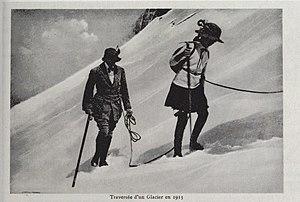
Traversée d'un glacier par Gabrielle Vallot et Madeleine Vallot
Gabrielle Vallot est une spéléologue française, épouse du scientifique et alpiniste Joseph Vallot et ayant gravi avec lui le Mont-Blanc.